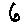
Label: 6